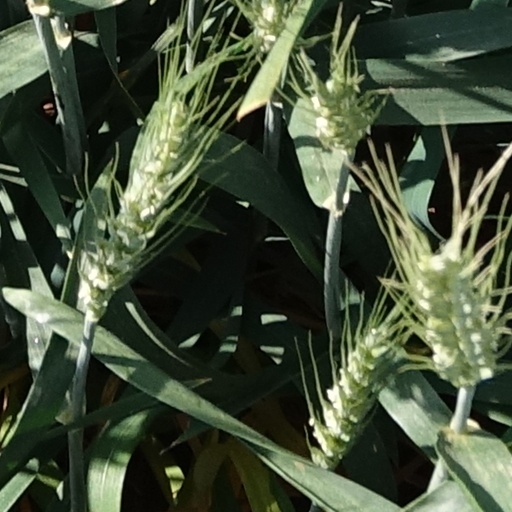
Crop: wheat